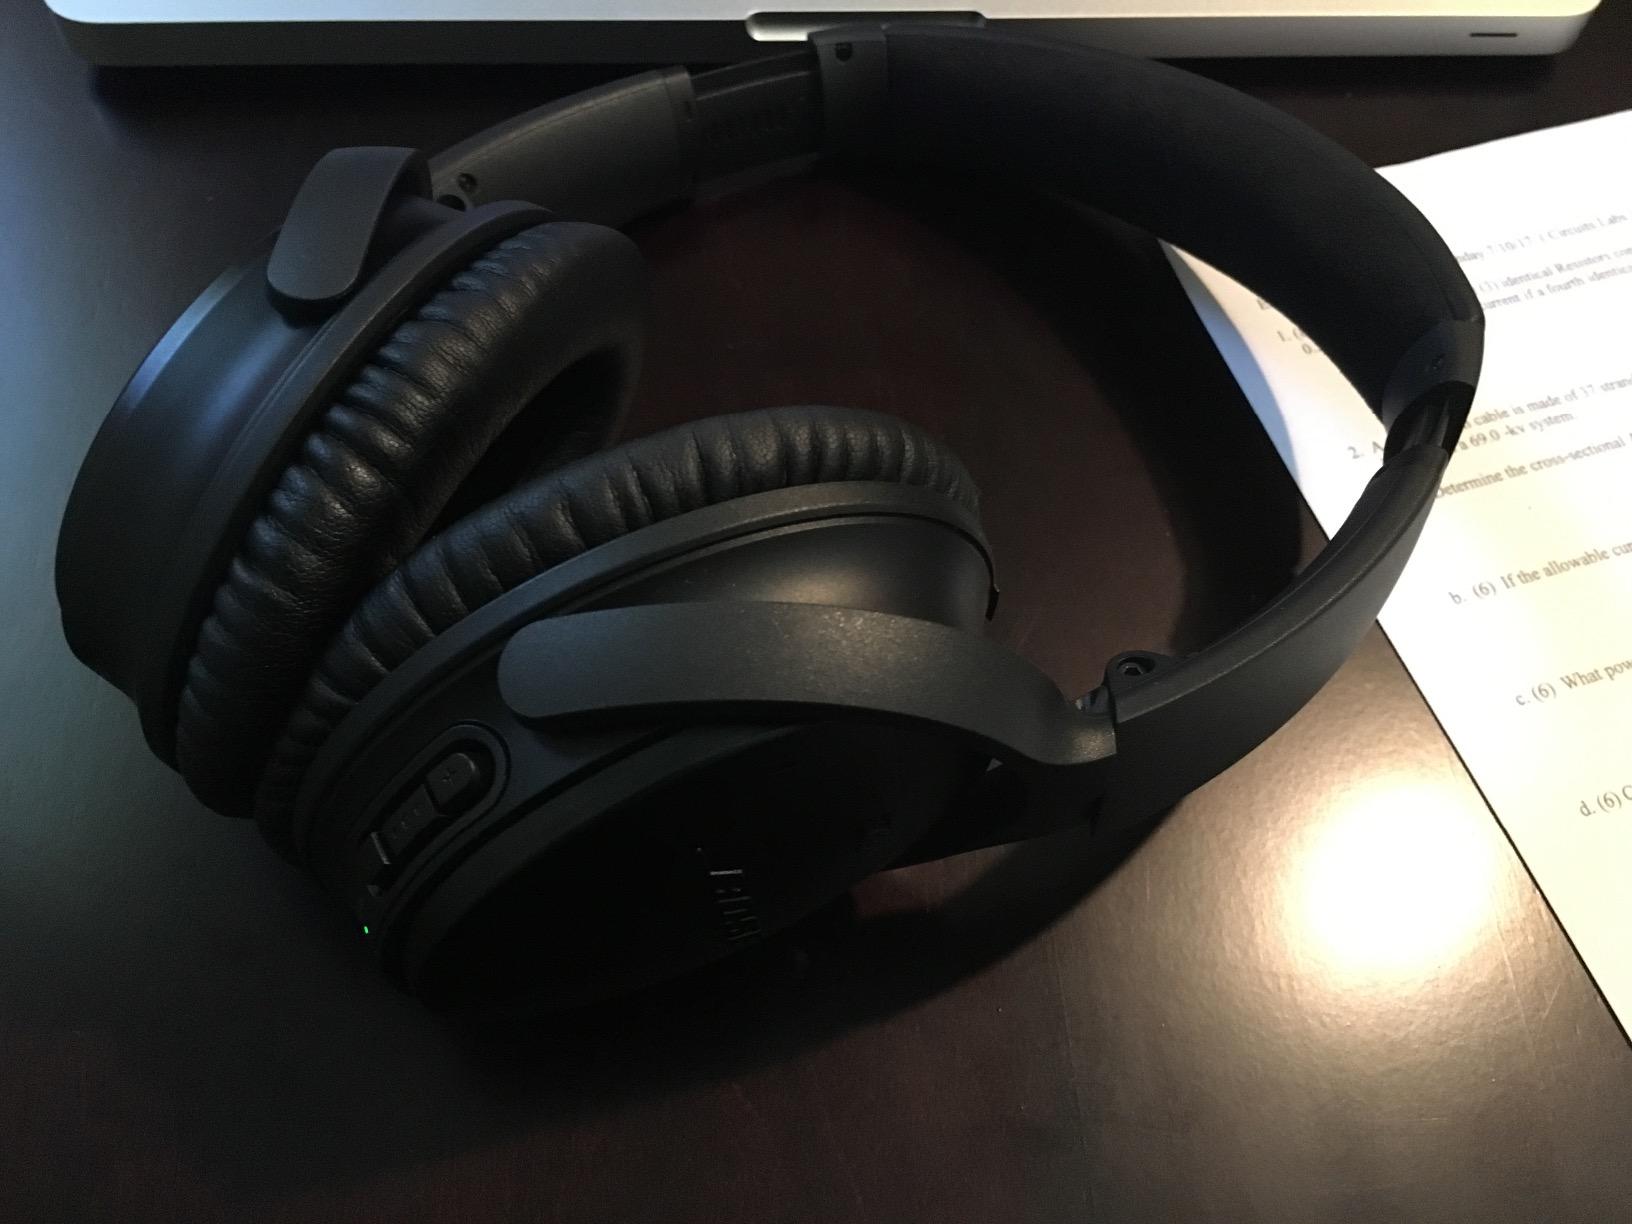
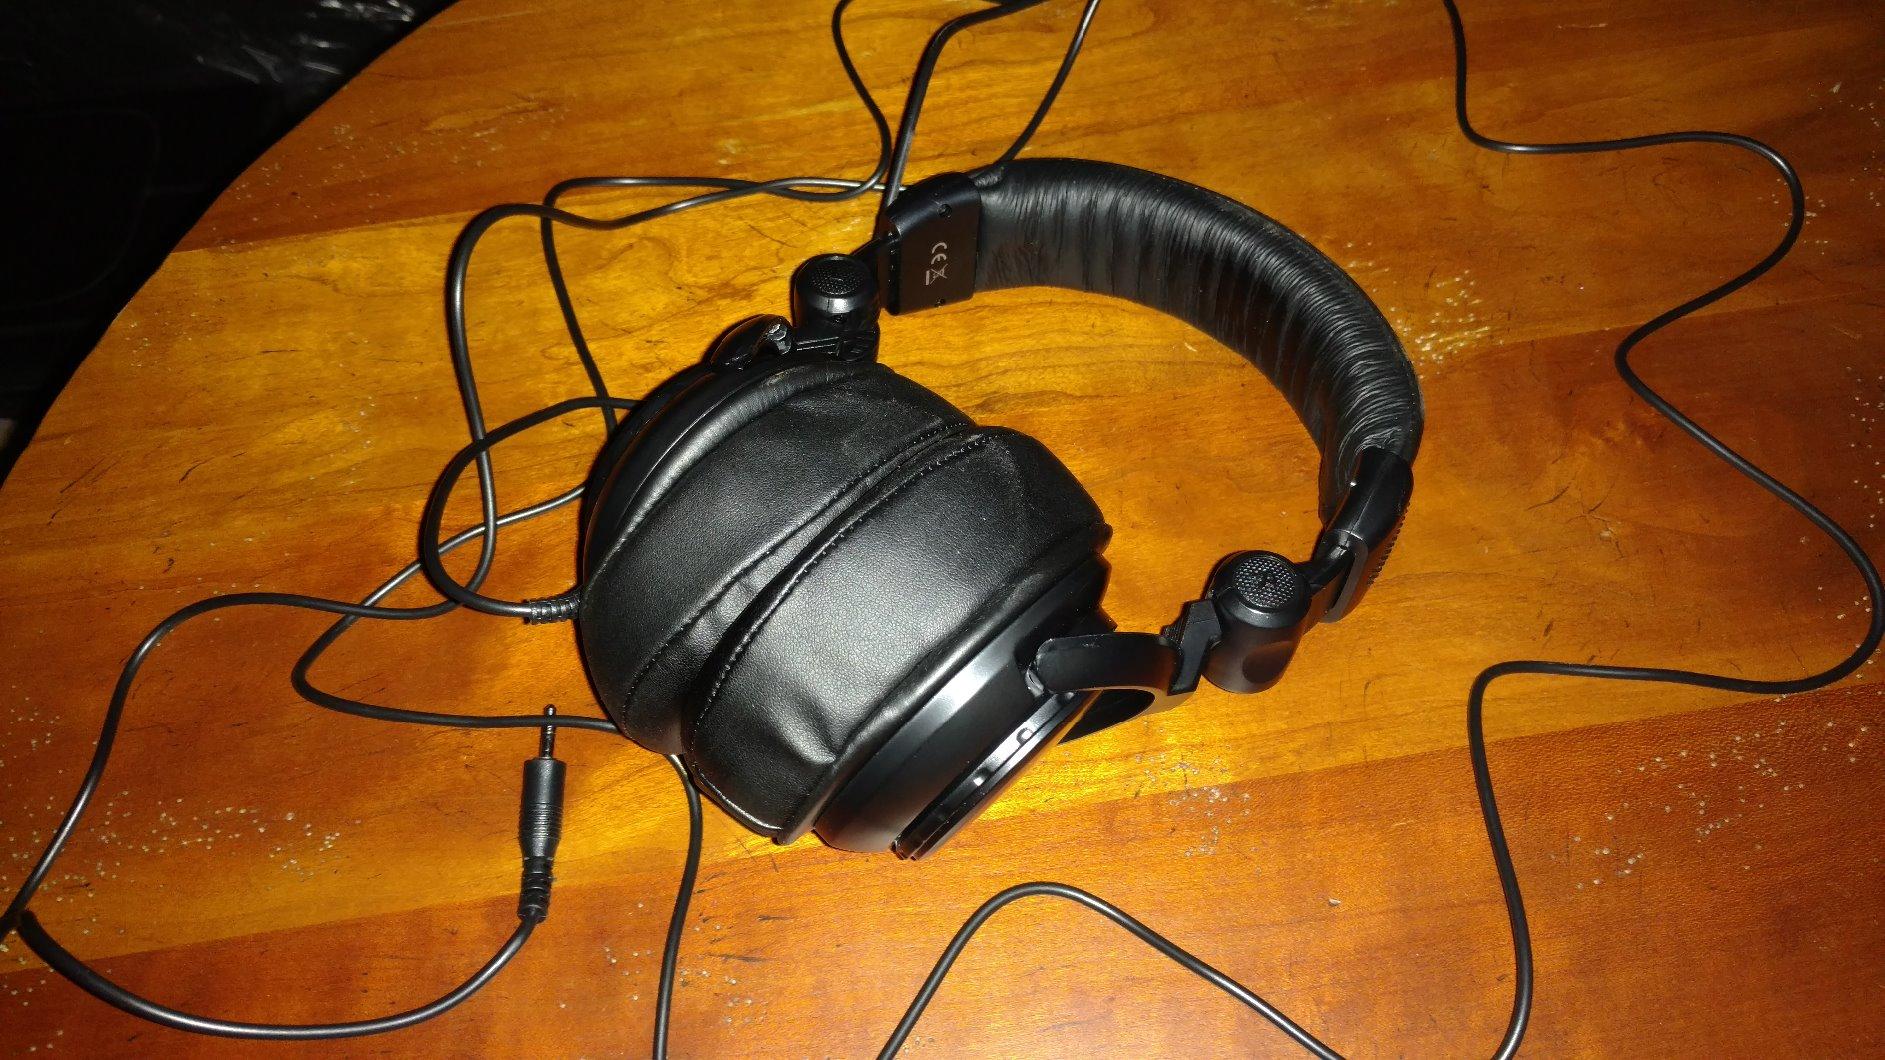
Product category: headphones
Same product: no